Answer in natural language. How many CounterTops are visible in the scene? Choose between the following options: 0, 2, 3, 1 or 4
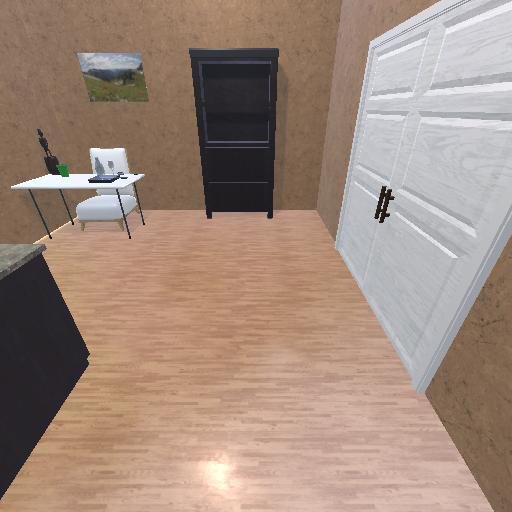
<answer>1</answer>